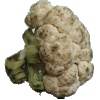
Label: cauliflower